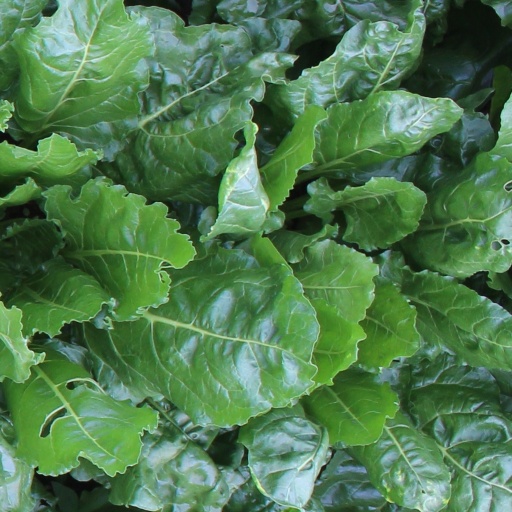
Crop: sugar beet